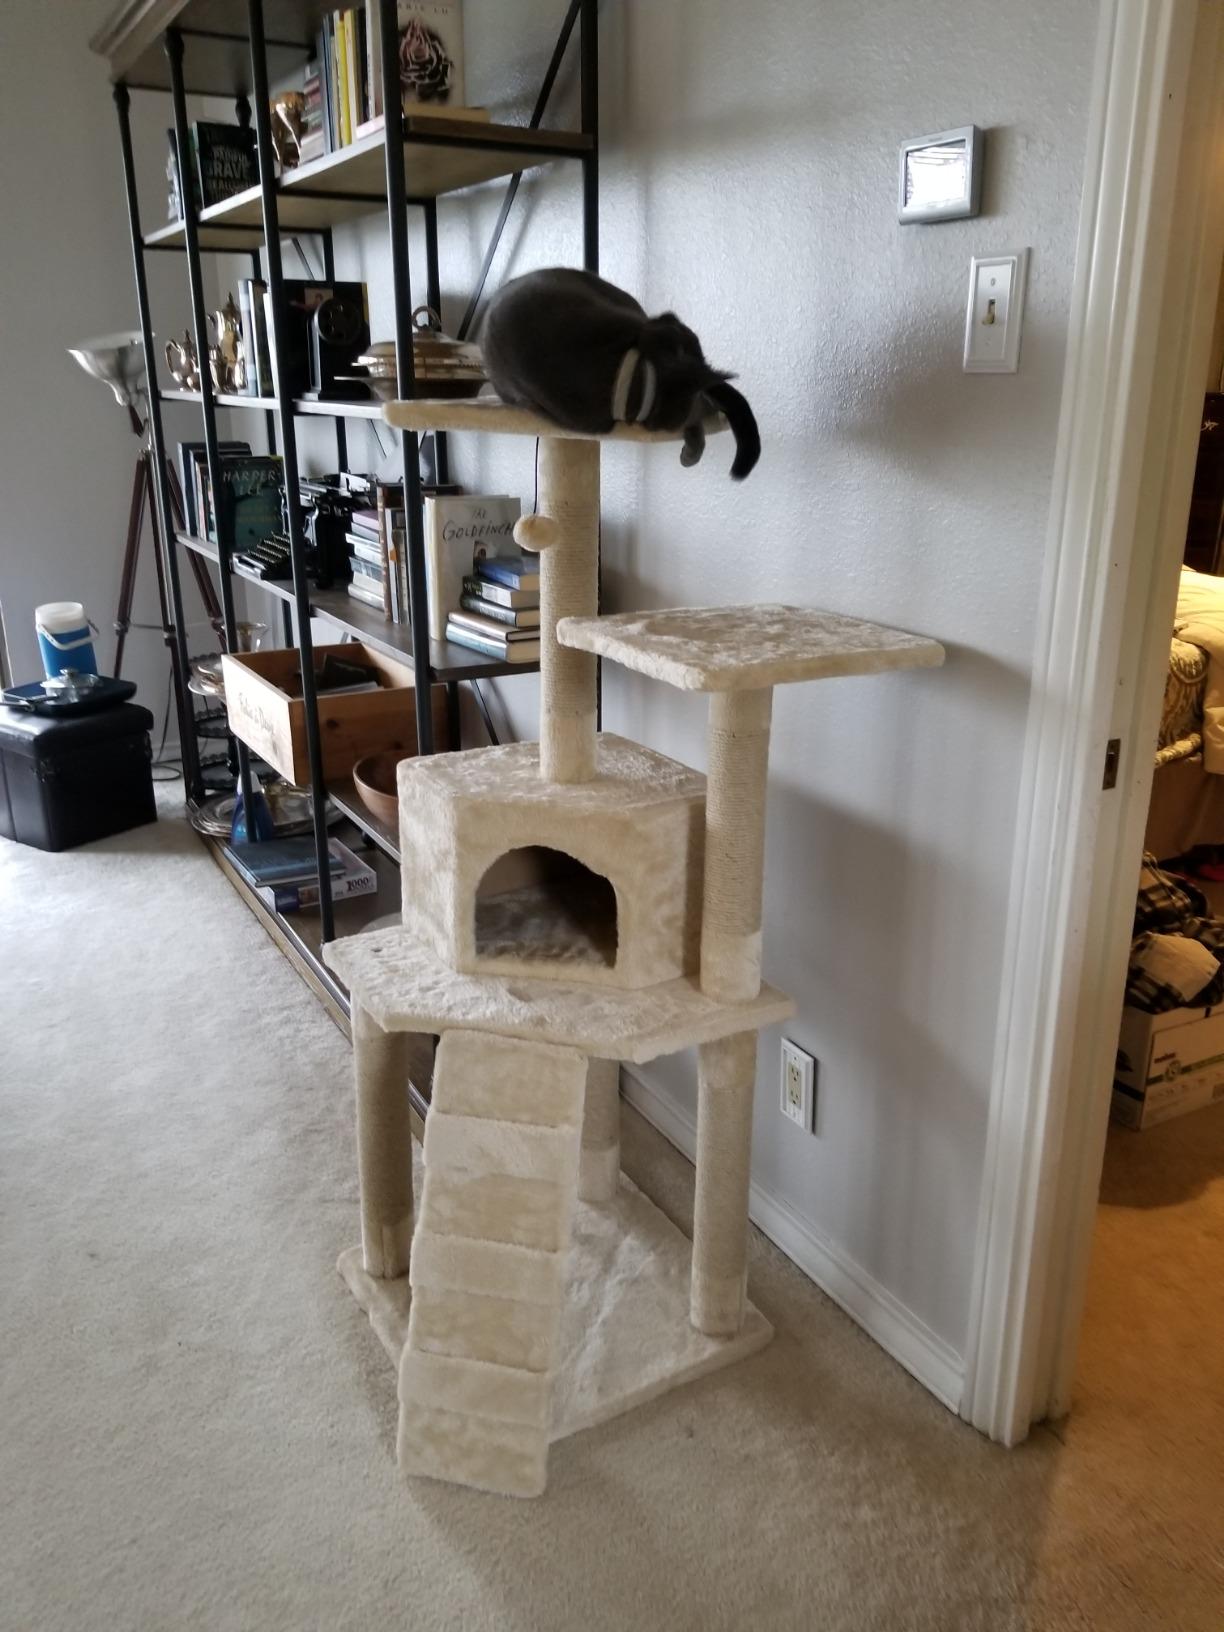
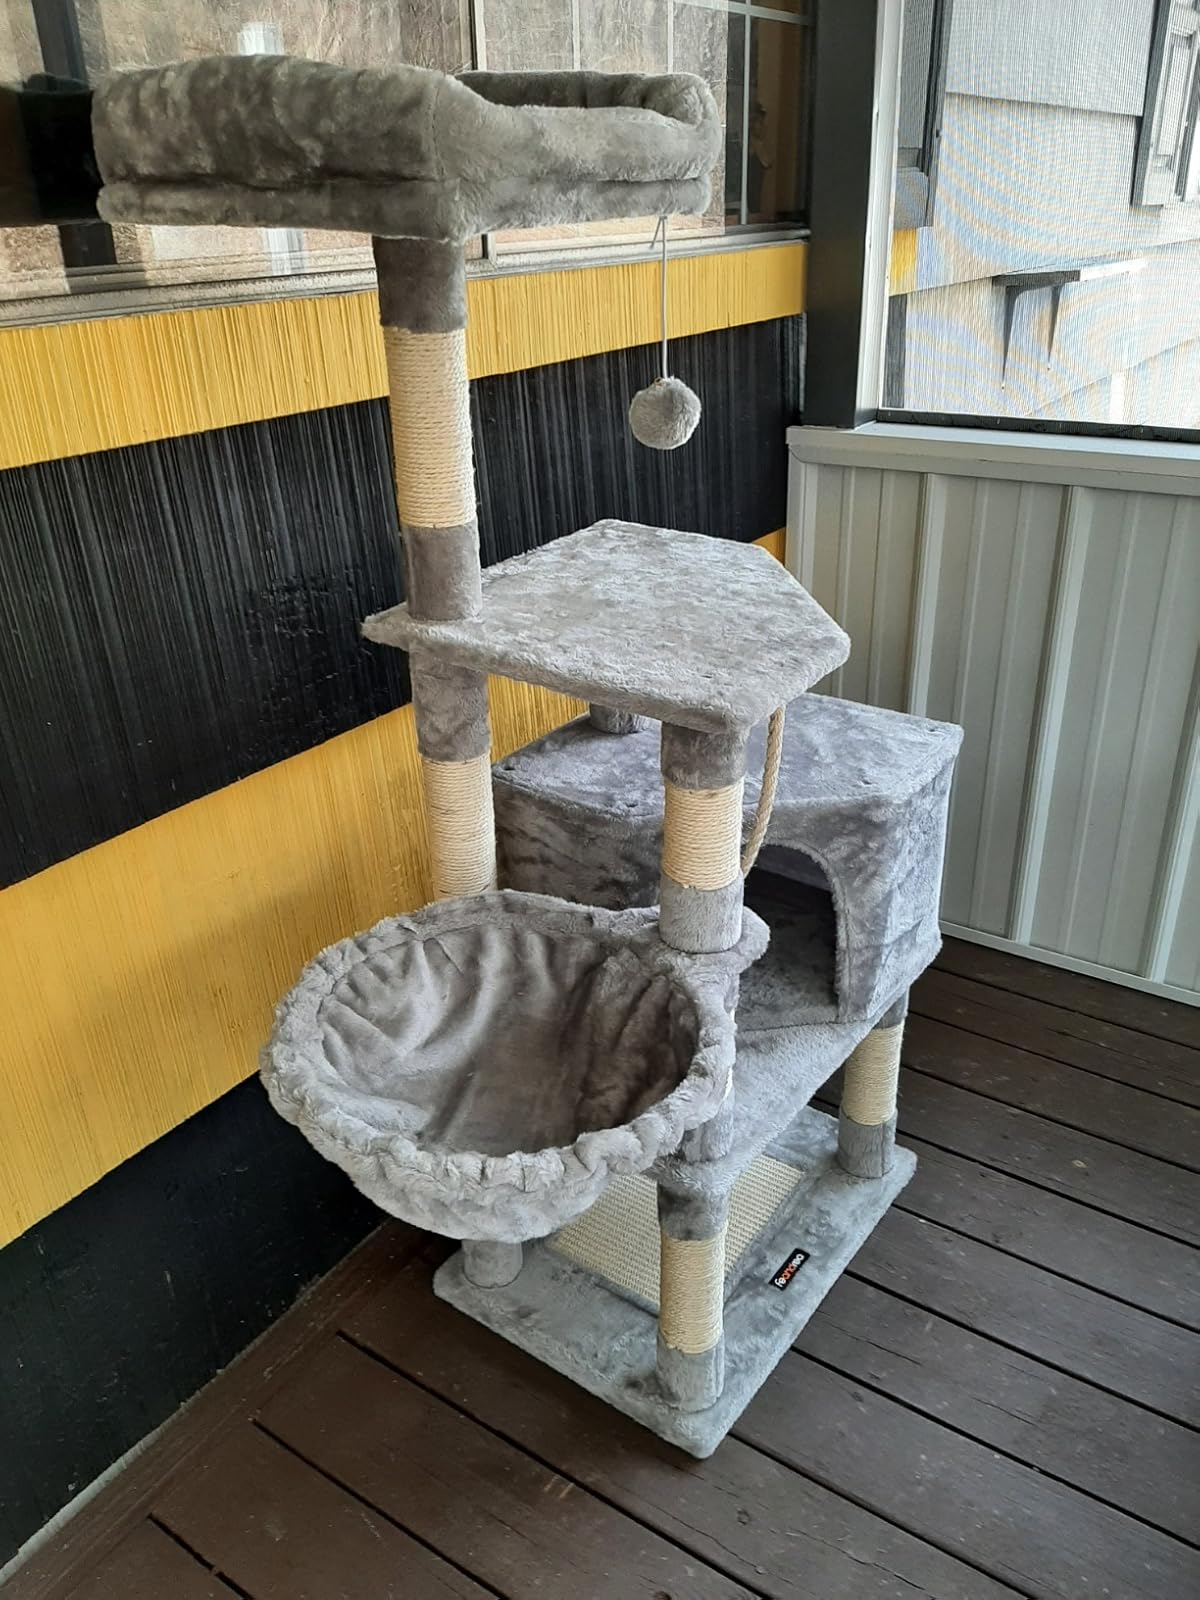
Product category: items_cat tree
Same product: no